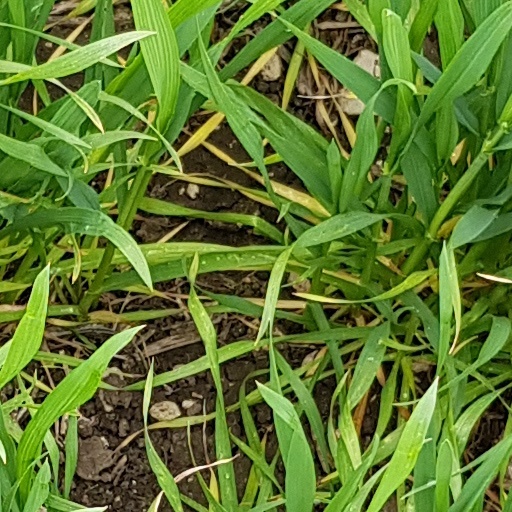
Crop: wheat